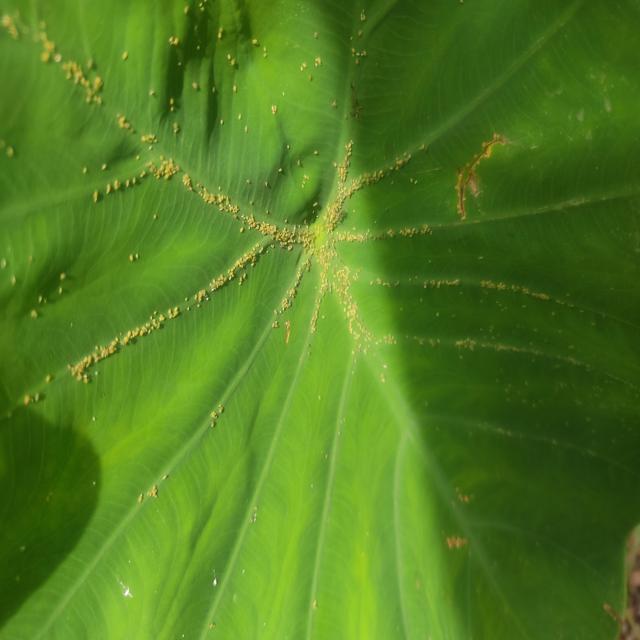
Label: Early_Blight